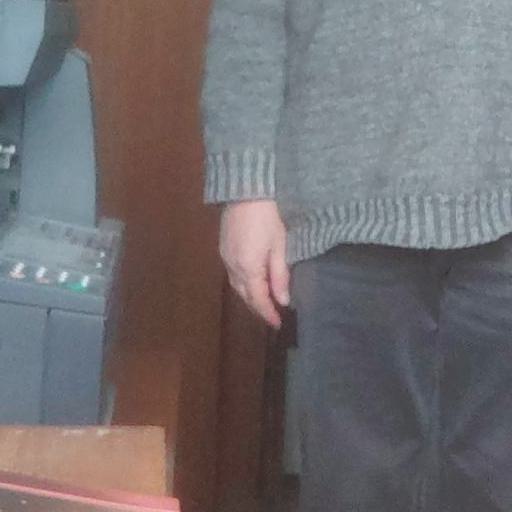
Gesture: no_gesture